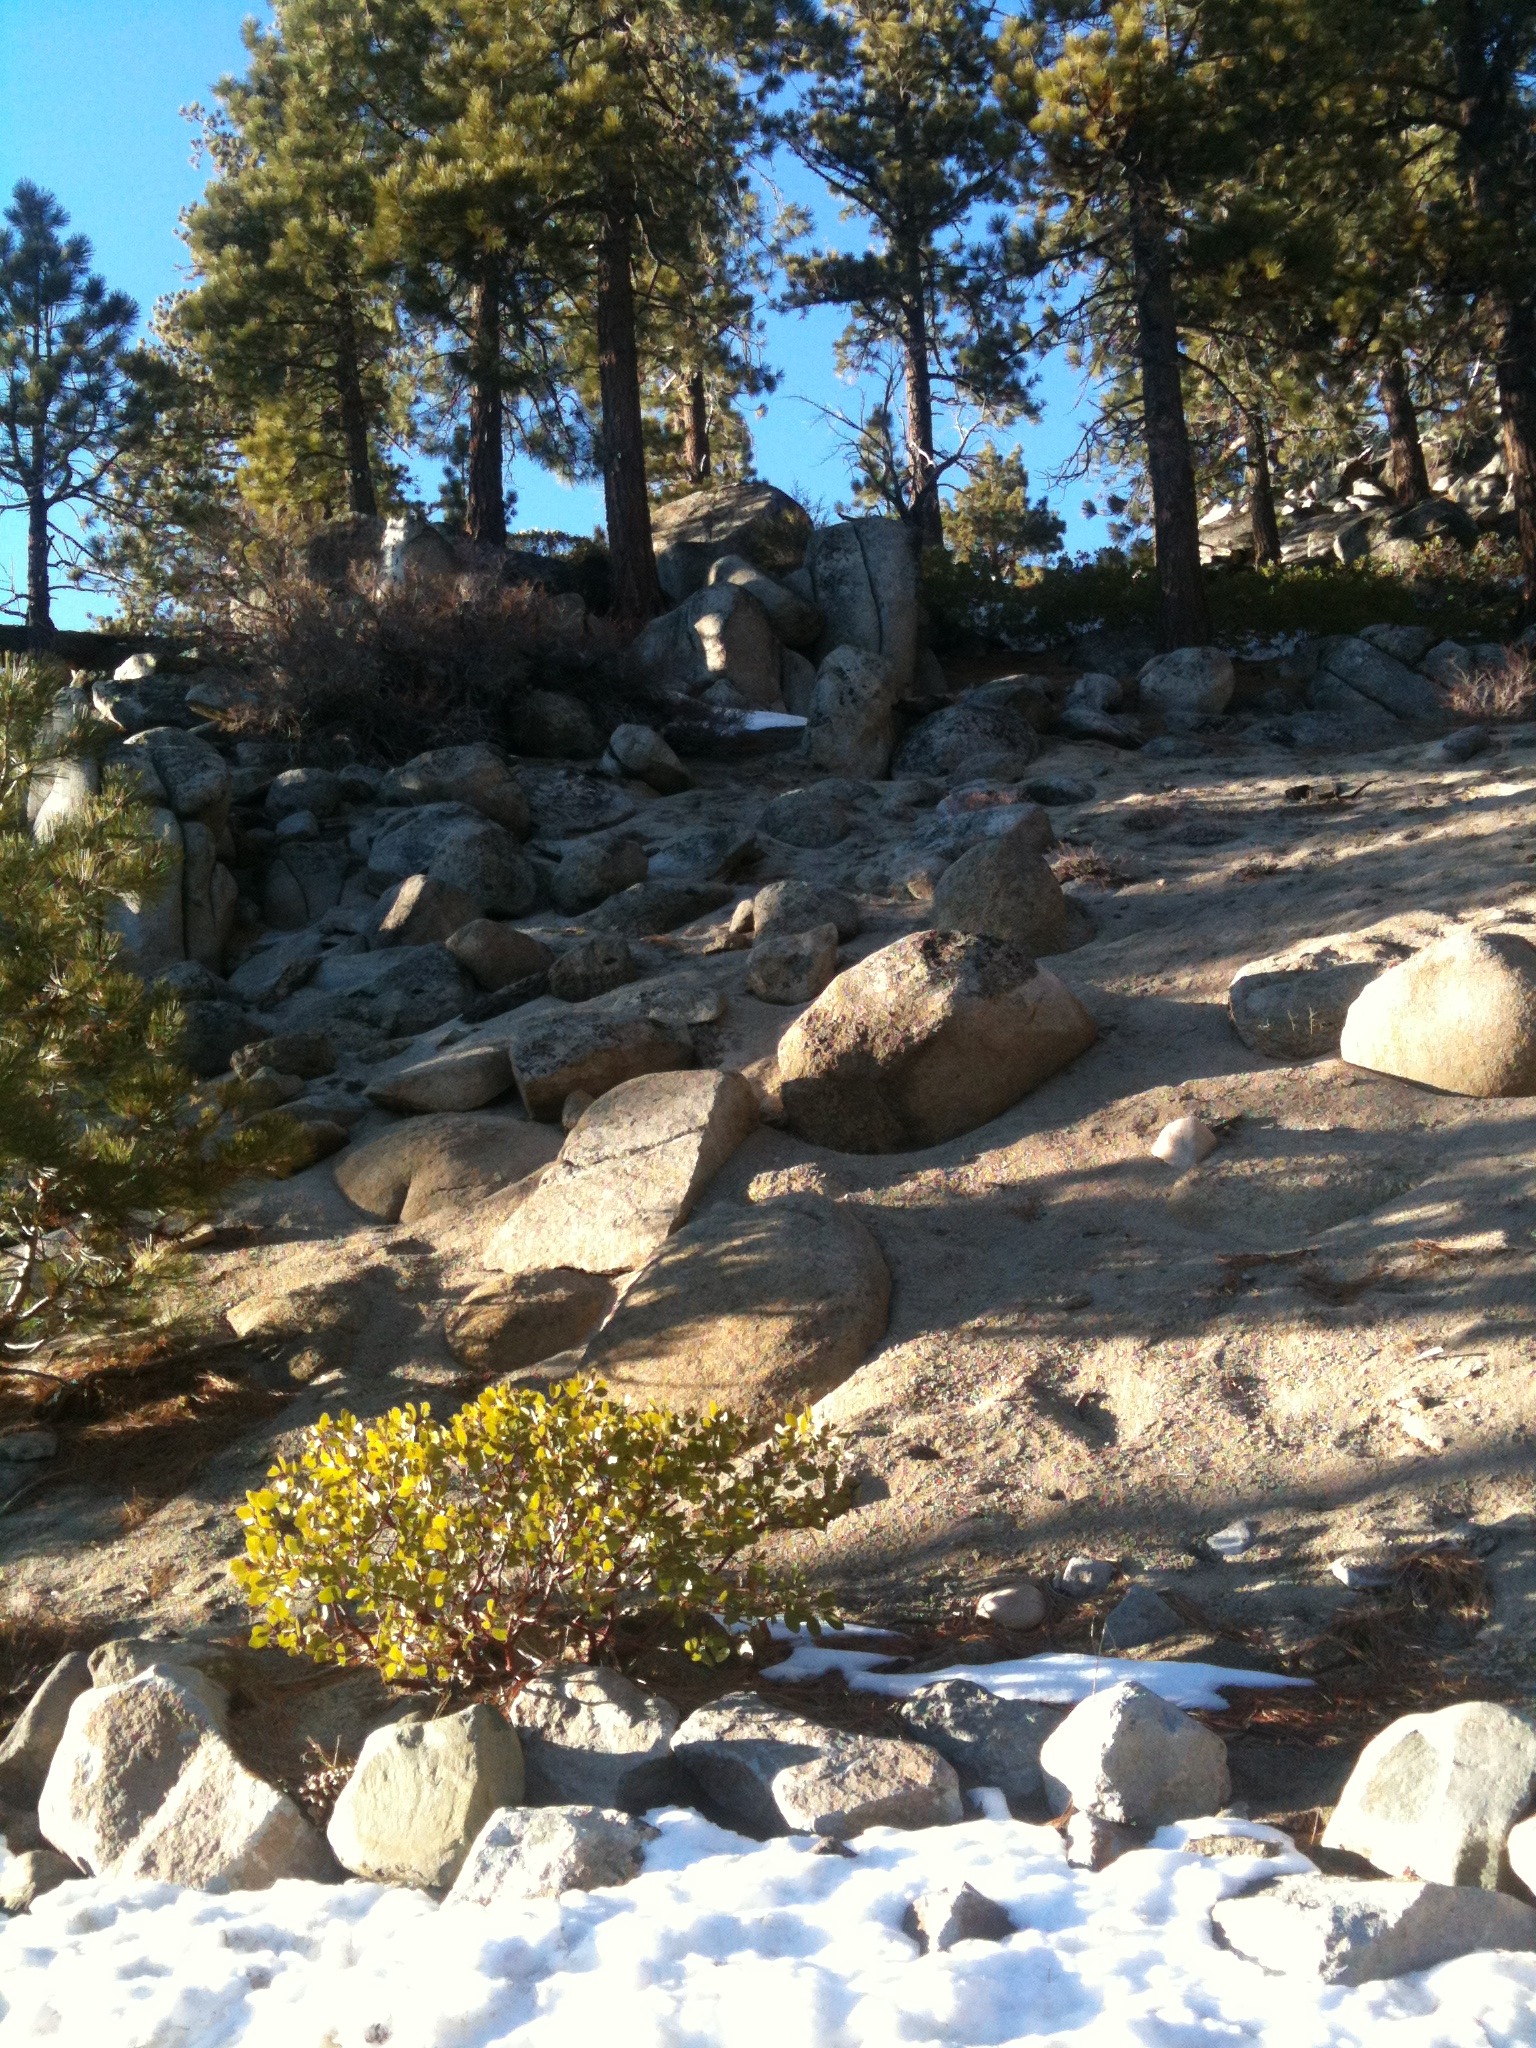
landscape, tree, outdoor, rock, wilderness, snow, trail, leaf, pond, environment, stream, scenic, peaceful, natural, autumn, scenery, season, trees, woods, stones, woodland, stone formation